Bird visual acuity rendering: 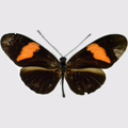
Butterfly visual acuity rendering: 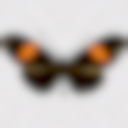
Species: erato
Subspecies: hydara
Sex: male
View: dorsal
Hybrid status: subspecies synonym
Locality: Onaca COL MA
Coordinates: 11.183, -74.067